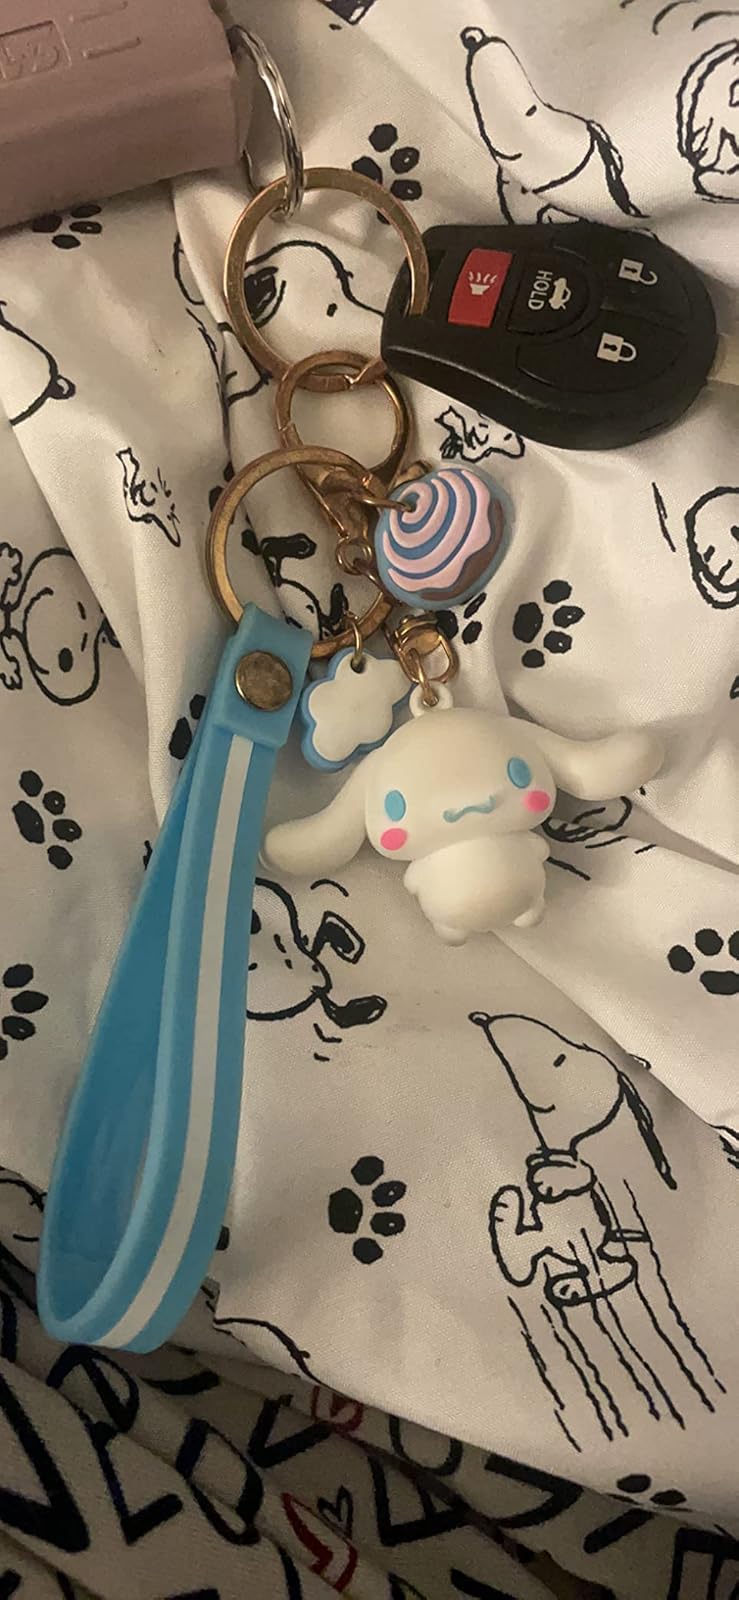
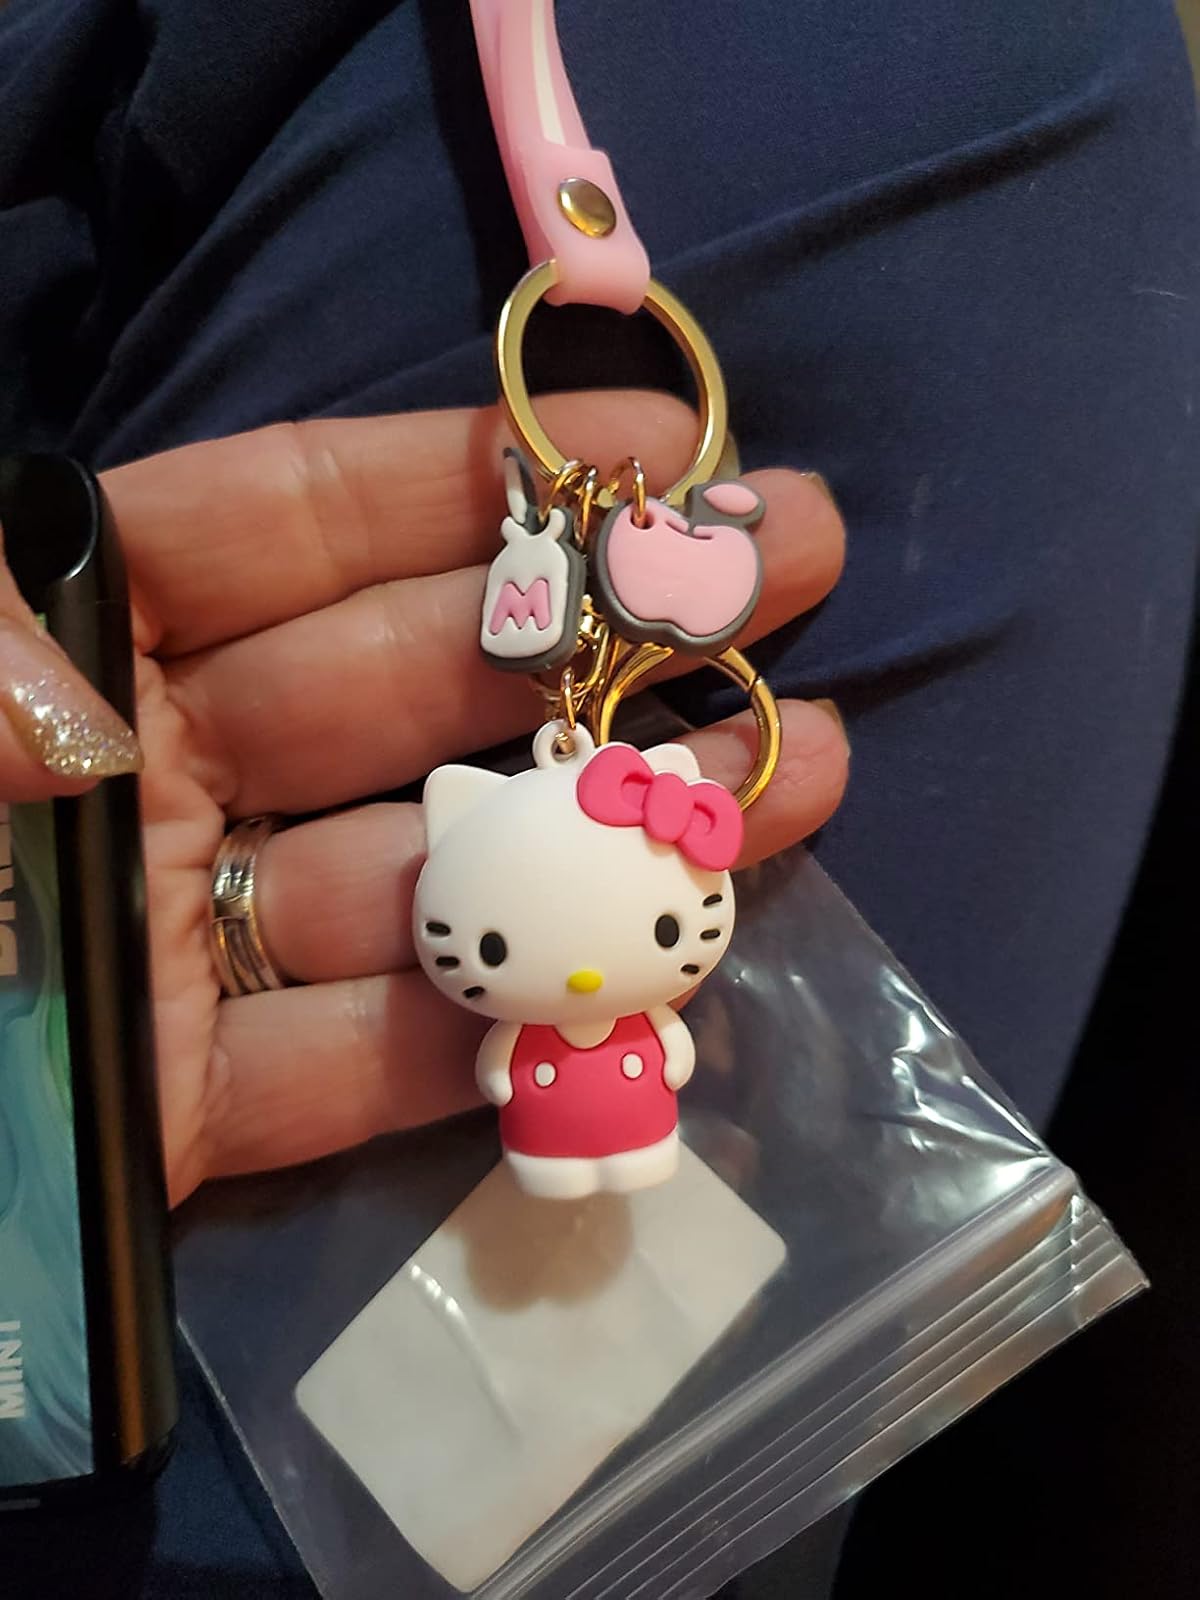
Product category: accessories_keychain
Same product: no